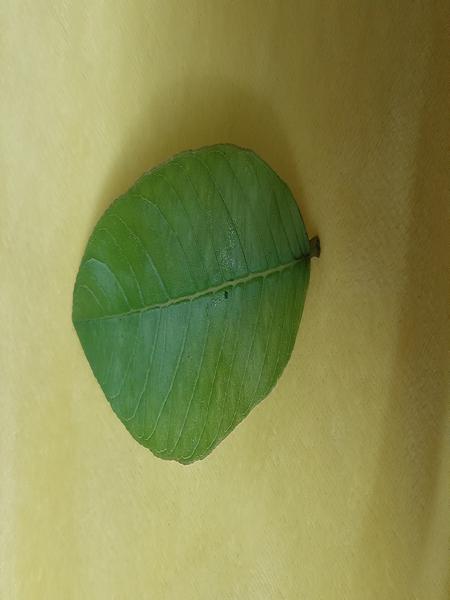
Plant: Guava